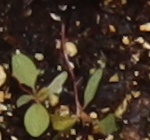
Label: Palmer Amaranth